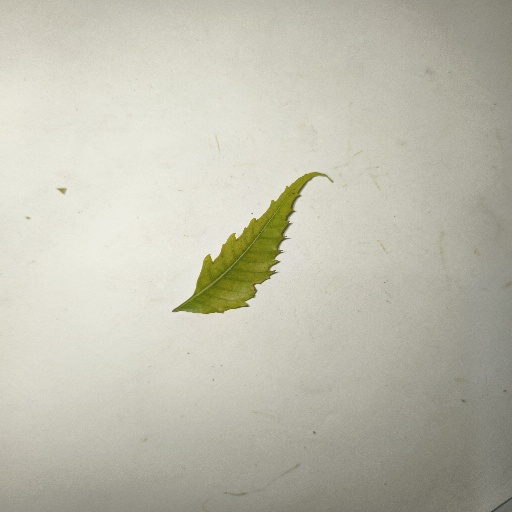
Species: Neem
Leaf condition: Yellow Leaf